Charles Ives

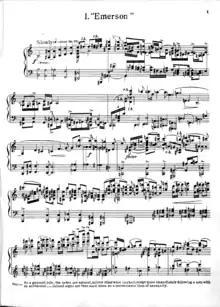
The beginning of the "Concord Sonata", first edition

Ives's career and dedication to music began when he started playing drums in his father's band at a young age. Ives published a large collection of songs, many of which had piano parts. He composed two string quartets and other works of chamber music, though he is now best known for his orchestral music. His work as an organist led him to write "Variations on "America"" in 1891, which he premiered at a recital celebrating the Fourth of July.